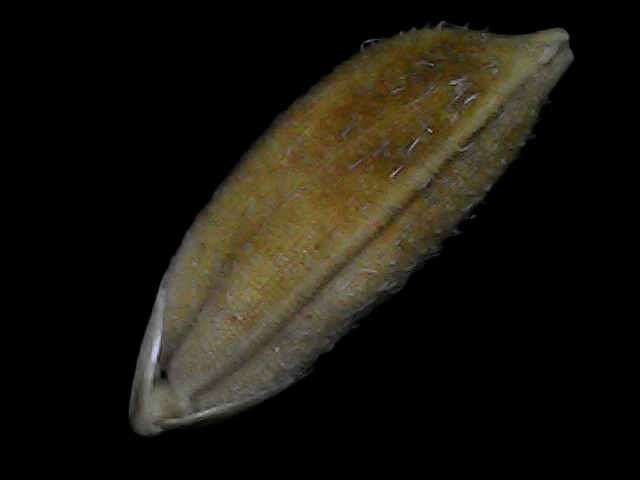
Rice variety: Bd91